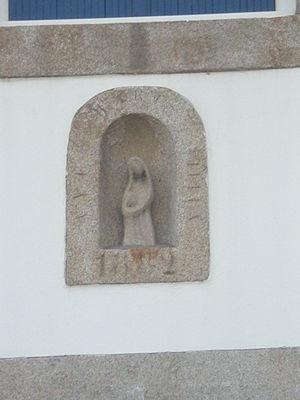
Statuette sur une façade de maison à Poudrantais, commune de Pénestin
Pénestin [penetɛ̃] est une commune française située dans le département du Morbihan, en région Bretagne. Elle fait partie du pays de Guérande, un des pays traditionnels de Bretagne.